2013 IIHF Challenge Cup of Asia

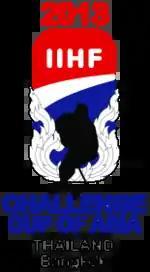

The 2013 IIHF Challenge Cup of Asia was the 6th IIHF Challenge Cup of Asia, an annual international ice hockey tournament held by the International Ice Hockey Federation (IIHF). It took place between 16 March and 24 March 2013 in Bangkok, Thailand. The Chinese Taipei won the tournament after defeating Hong Kong in the final and Mongolia finished in third after defeating Kuwait in the bronze medal match. The defending champions, the United Emirates were knocked out of the playoff round in the quarterfinals by Hong Kong.